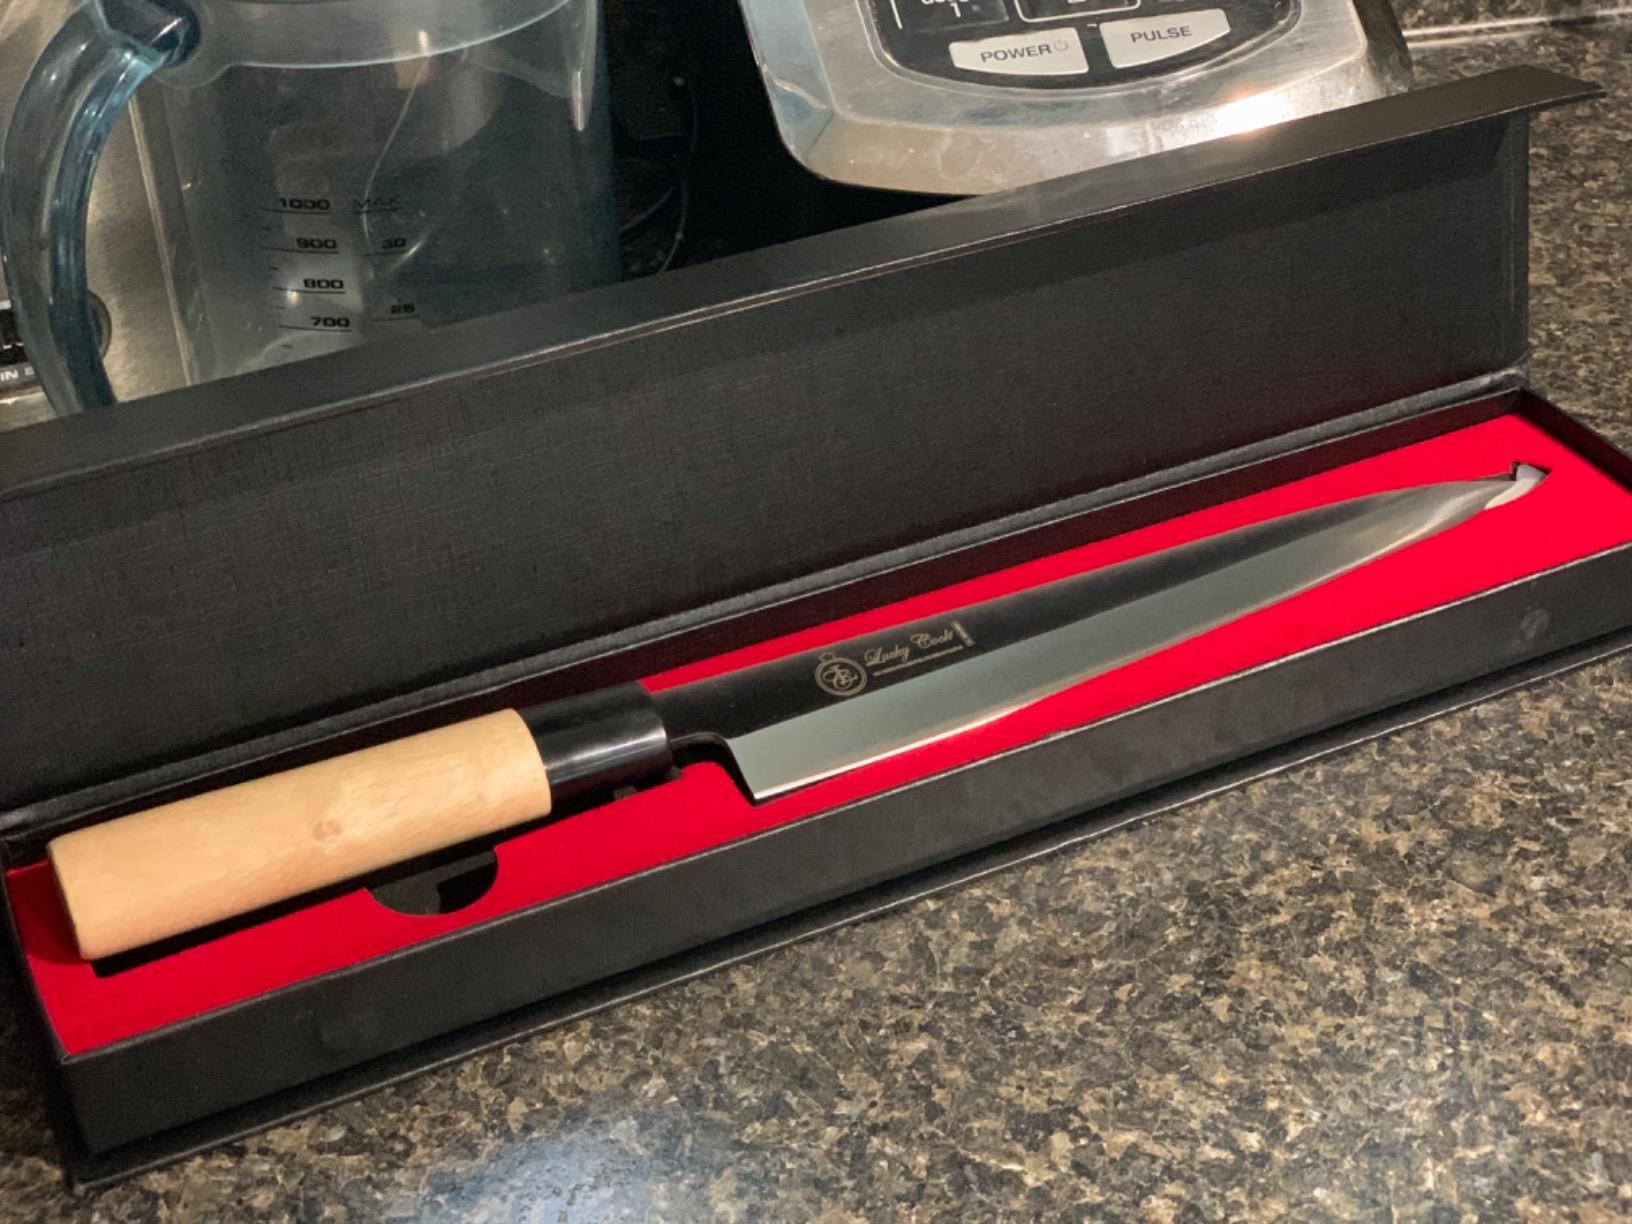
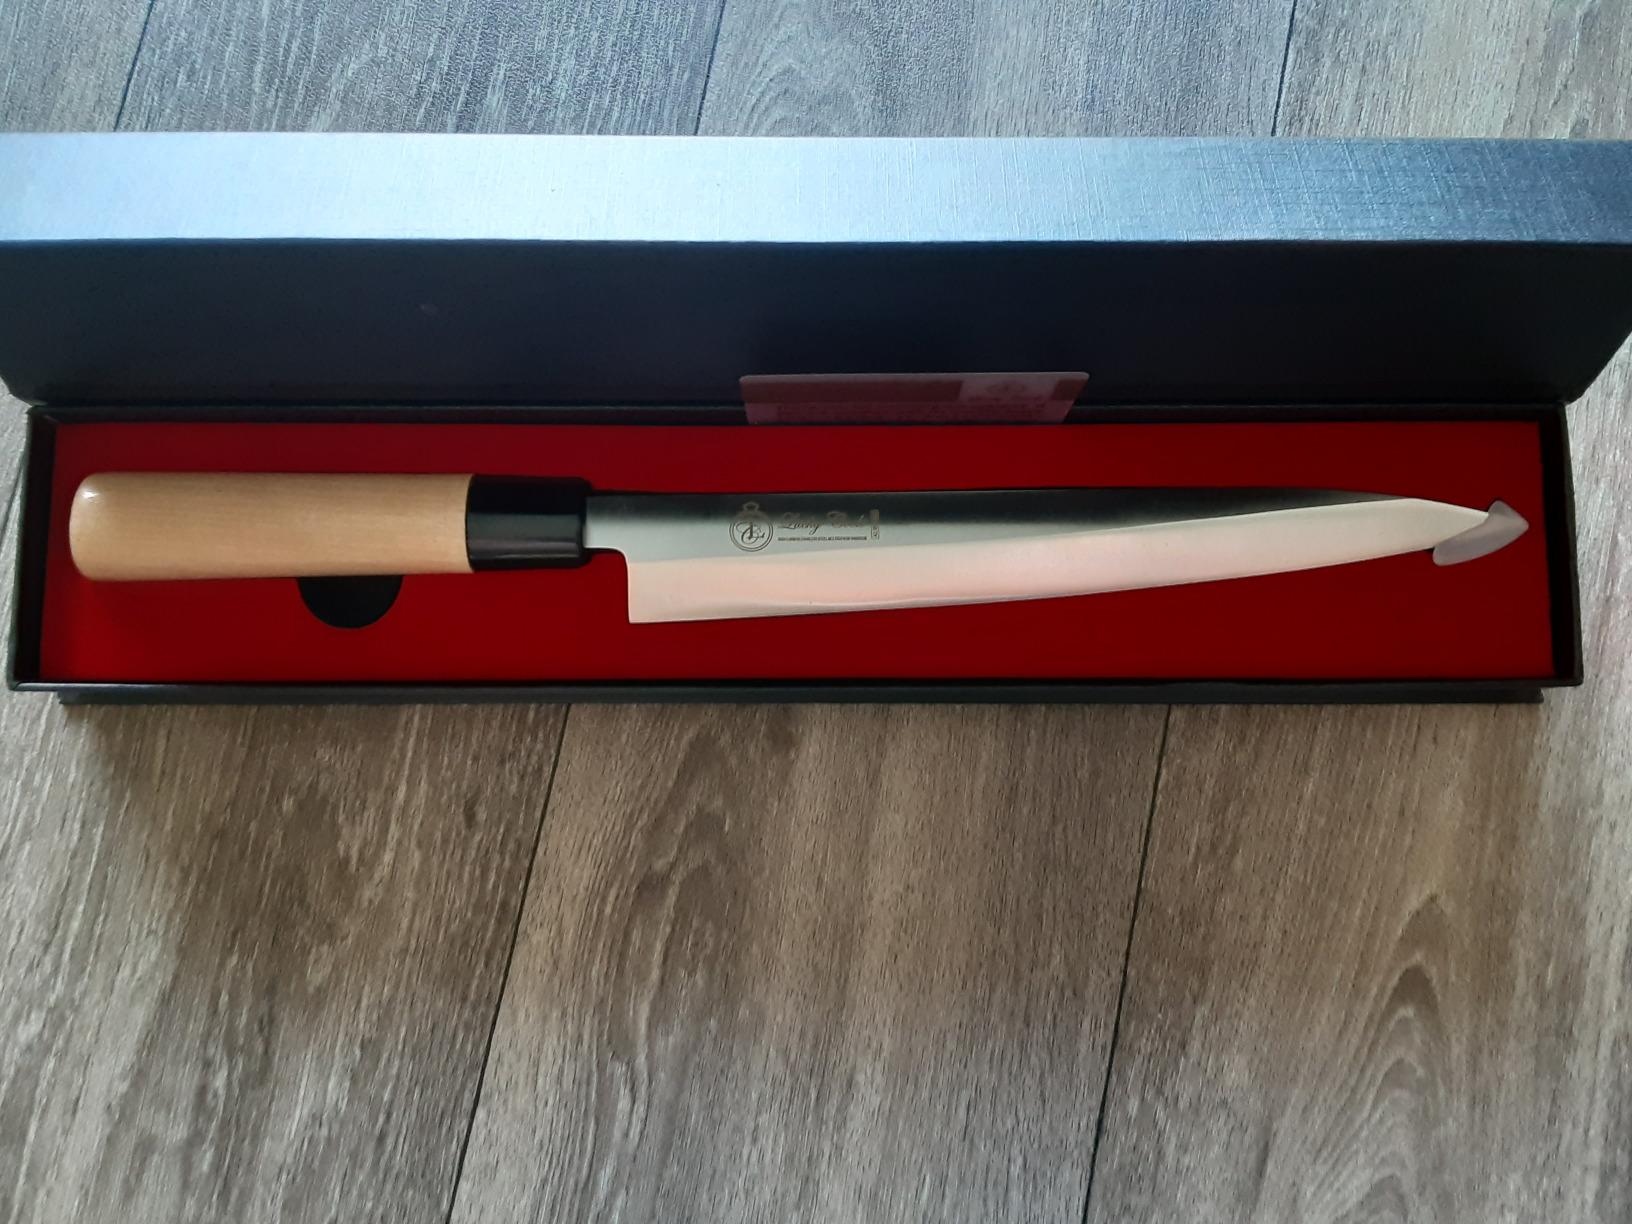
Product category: items_knife
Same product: yes